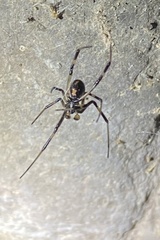
Species: Lactrodectus_hesperus